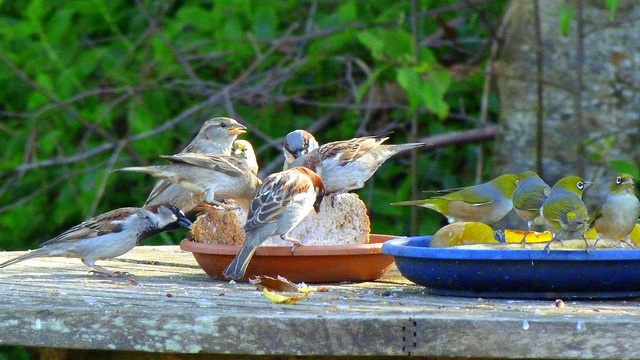
Many birds eating food from plates on a wooden table.
A group of birds pecking at a bowl of food.
A flock of various birds on two feeder trays full of food.
Two plates of food on a table, with different kinds of birds eating from each.
Two groups of birds feeding from bowls that are sitting on a table.